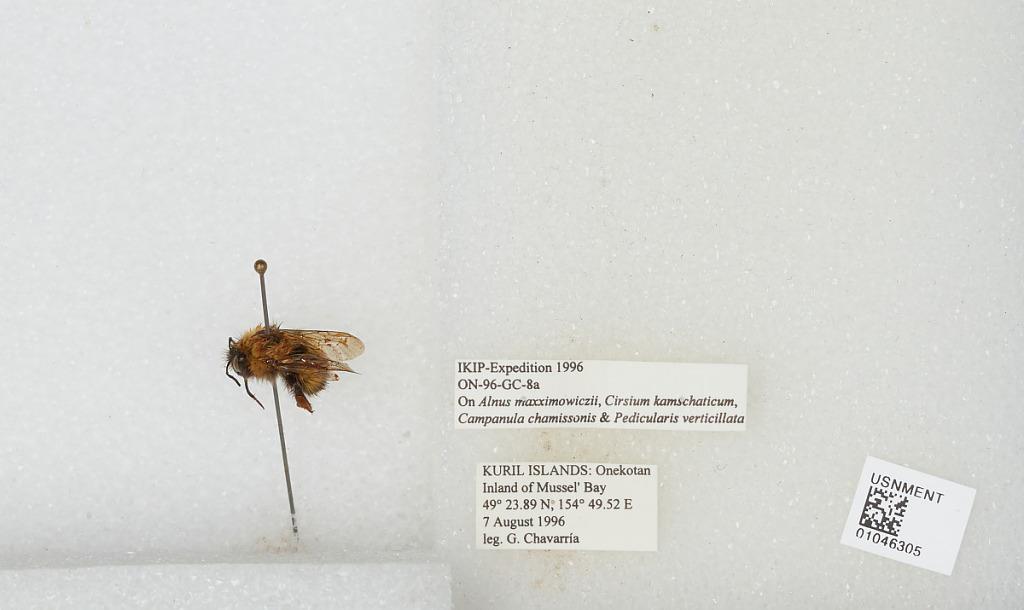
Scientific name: Bombus sp.
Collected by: G. Chavarria
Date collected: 1996-8-7
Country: Russia
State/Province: Sakhalin
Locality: Kuril Islands, Onekotan Inland of Mussel' Bay
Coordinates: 49.3981, 154.825